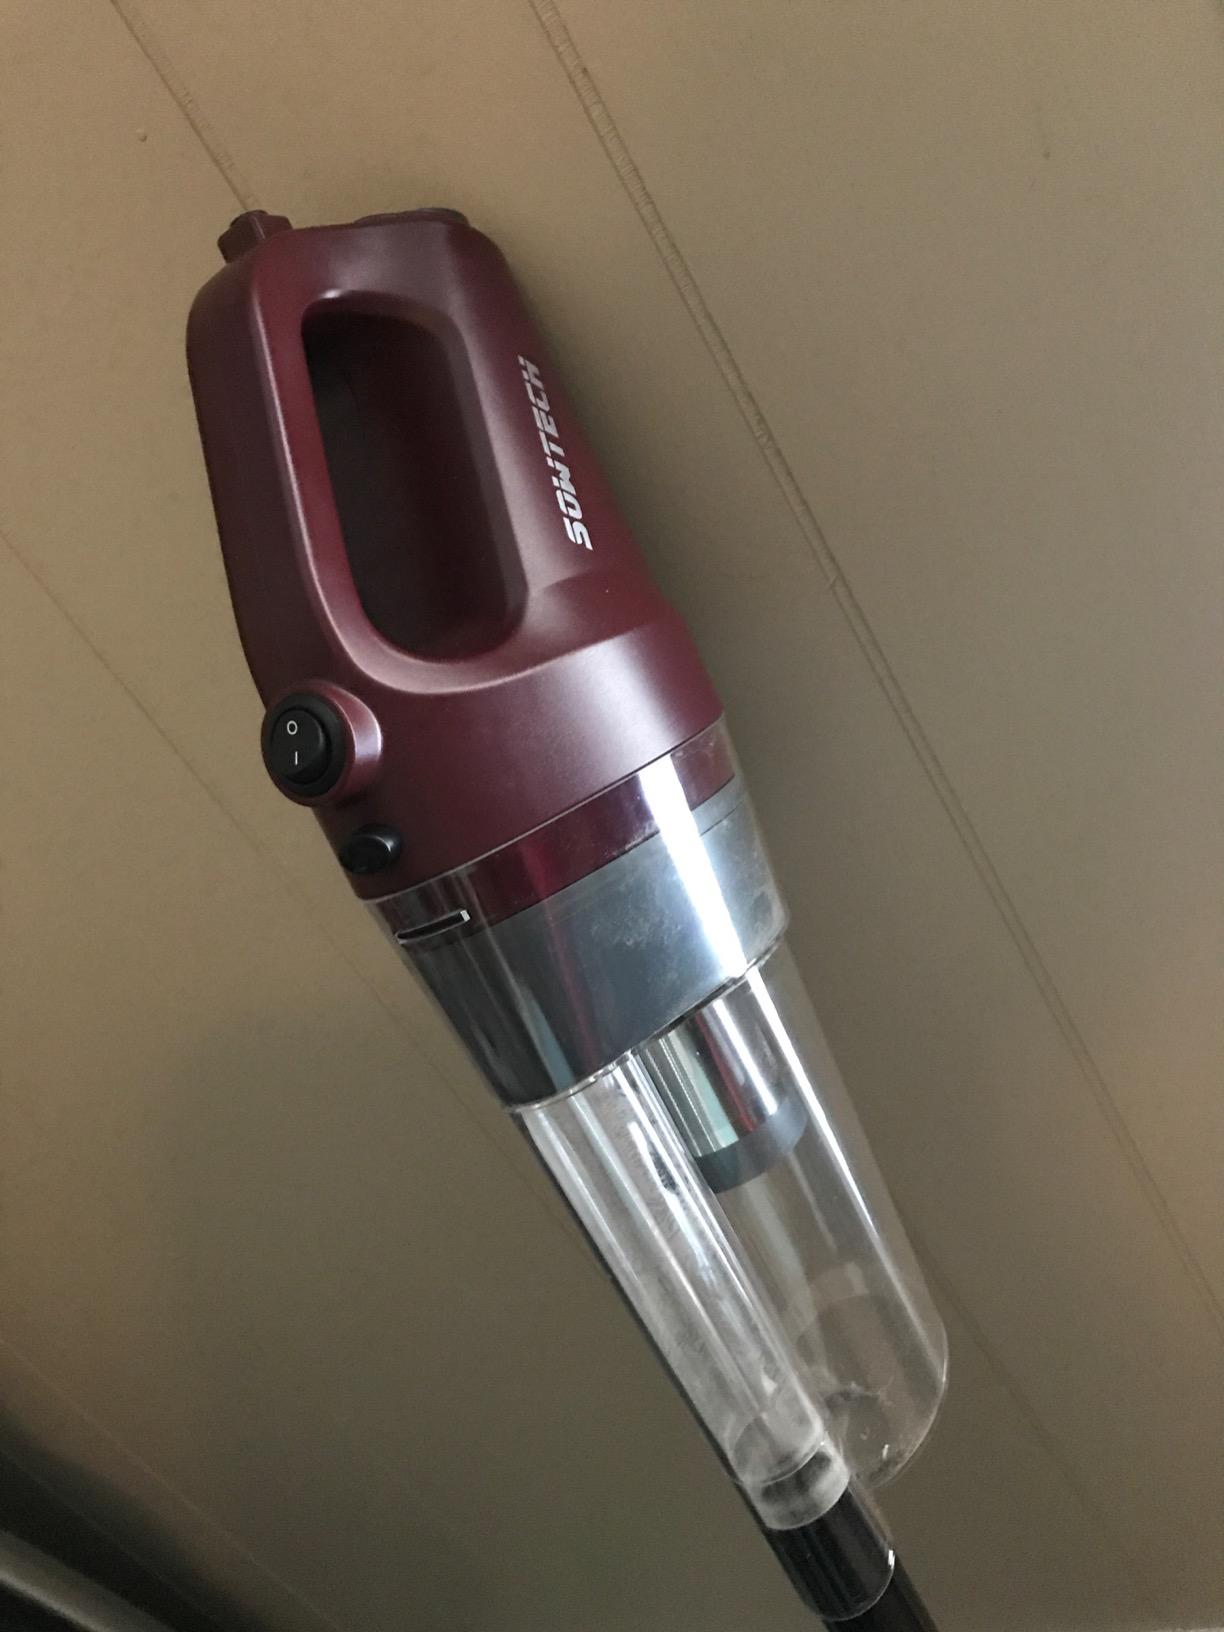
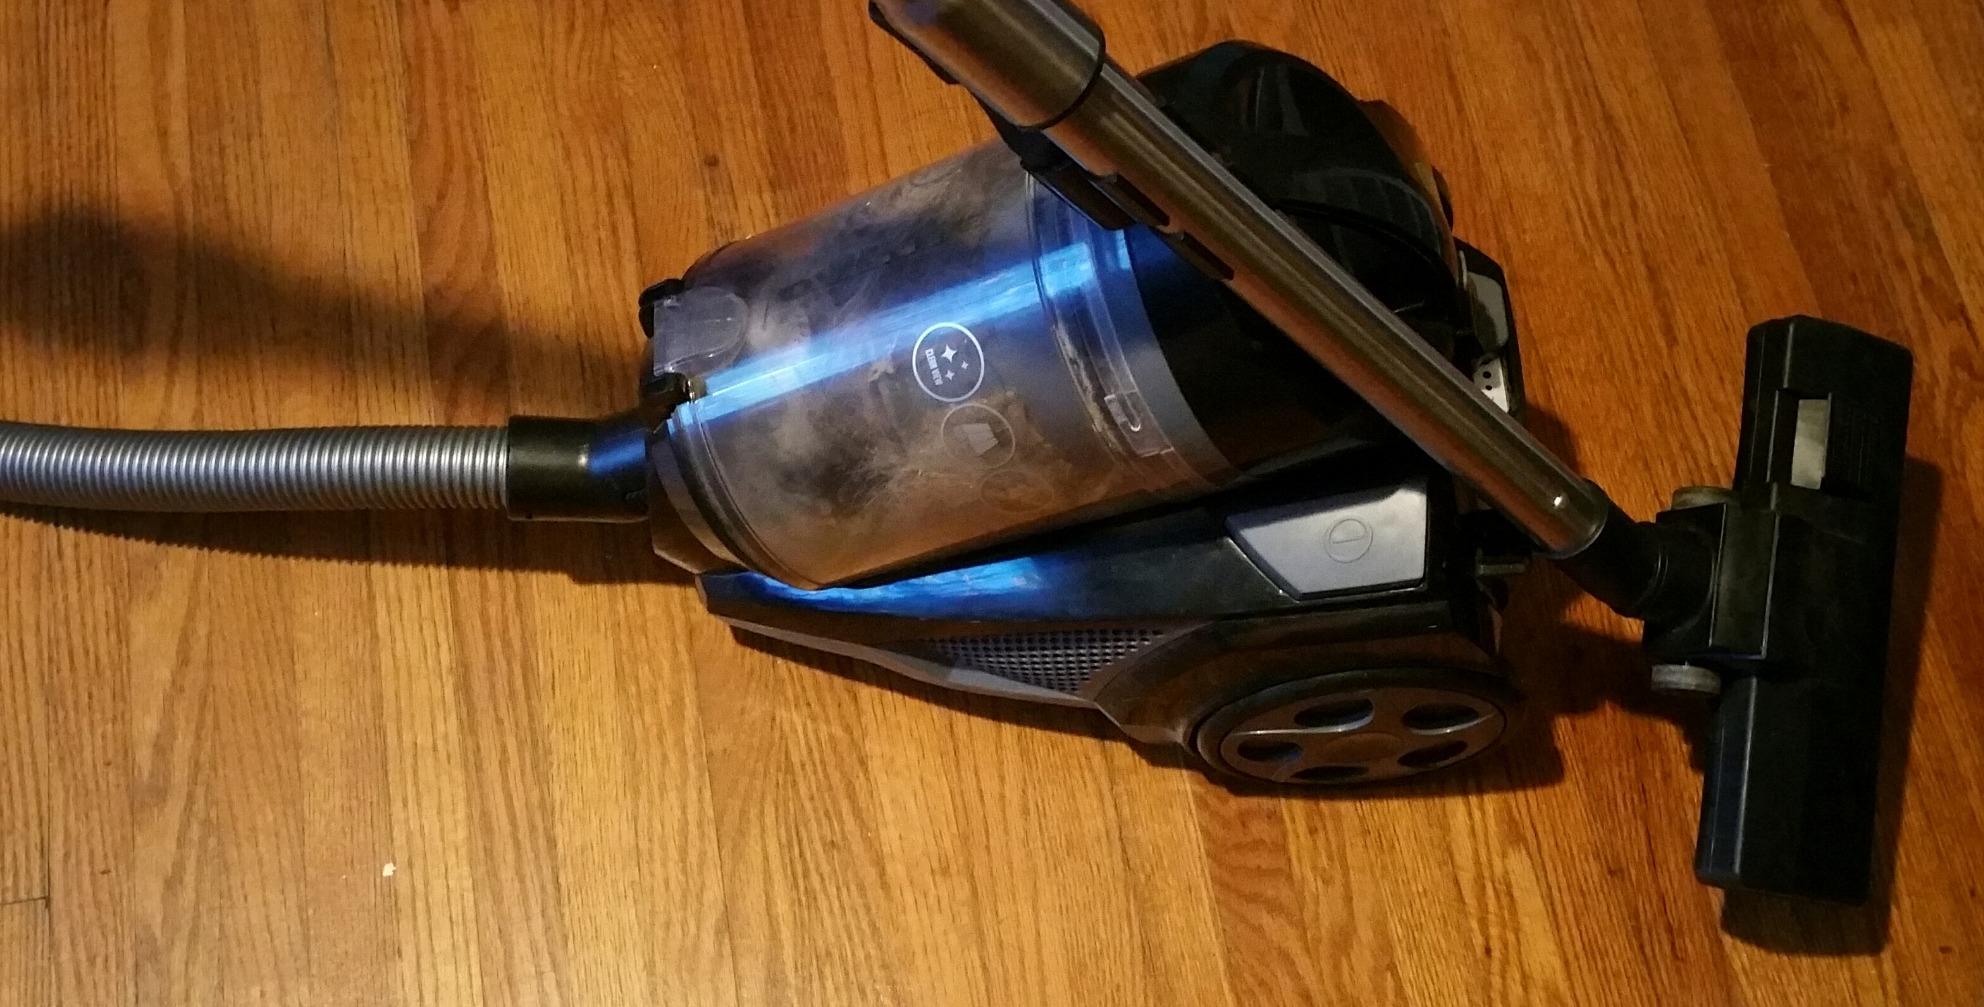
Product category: items_vacuum
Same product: no